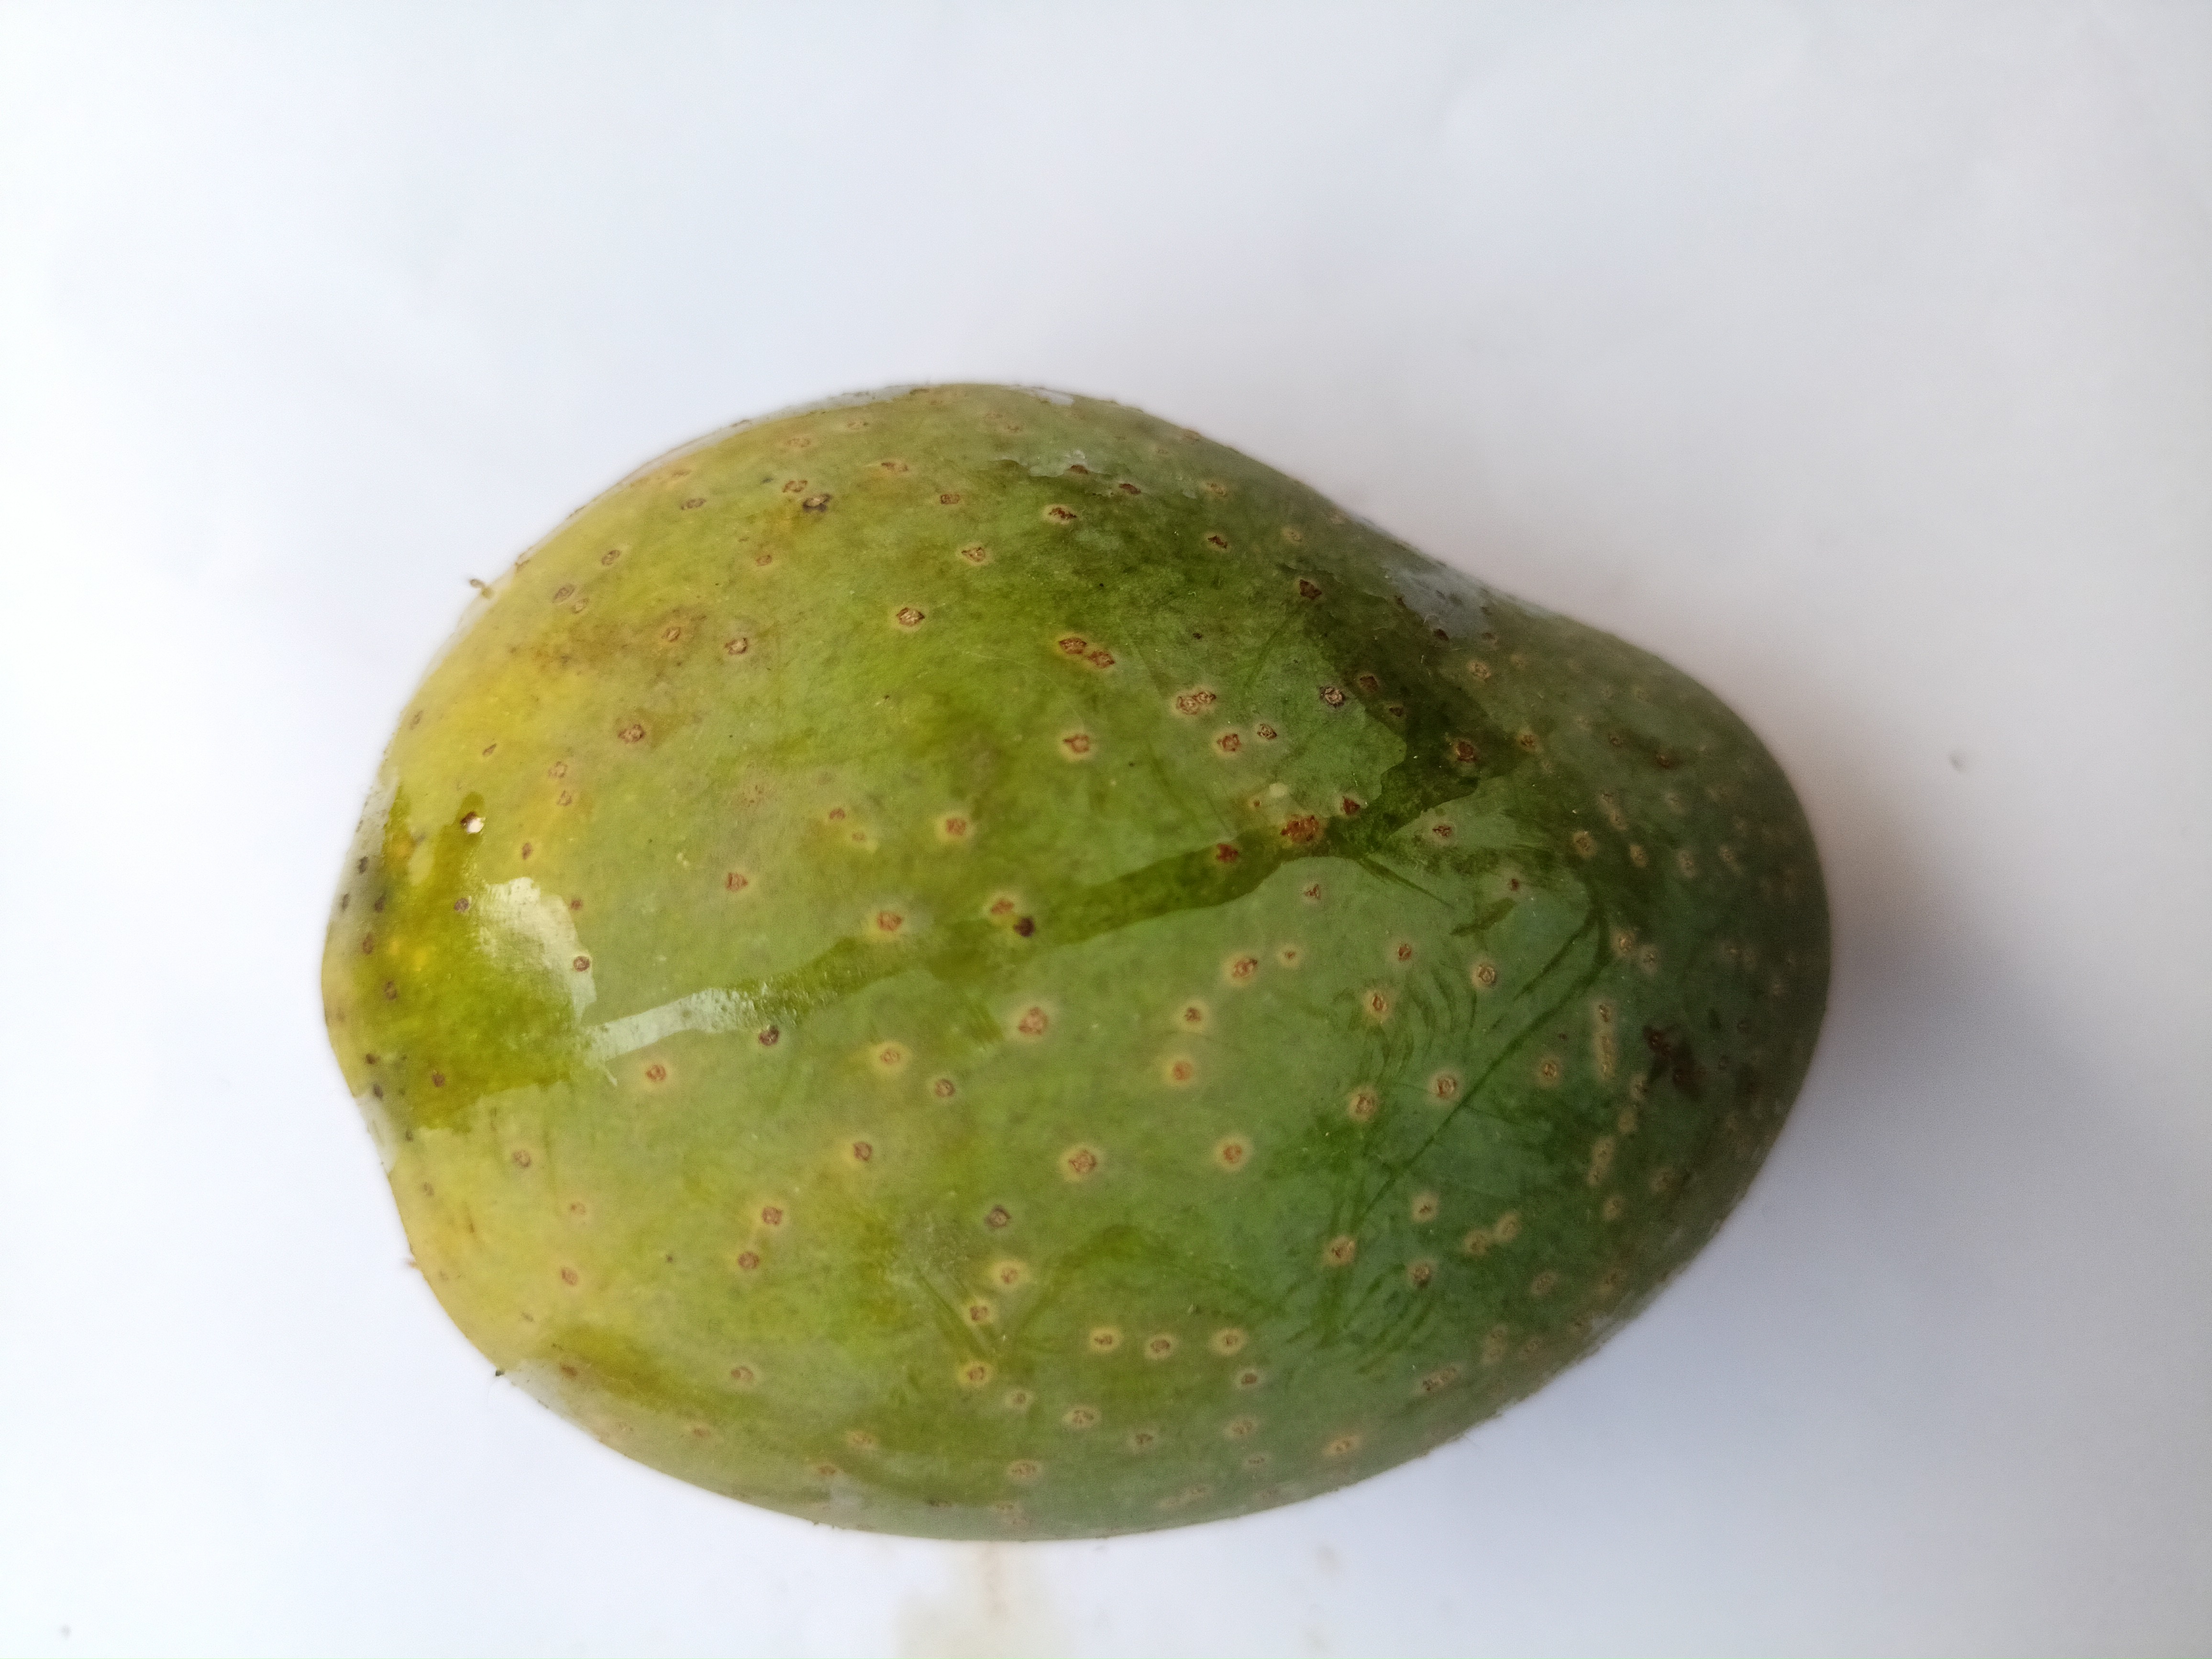
Mango variety: GopalBhog